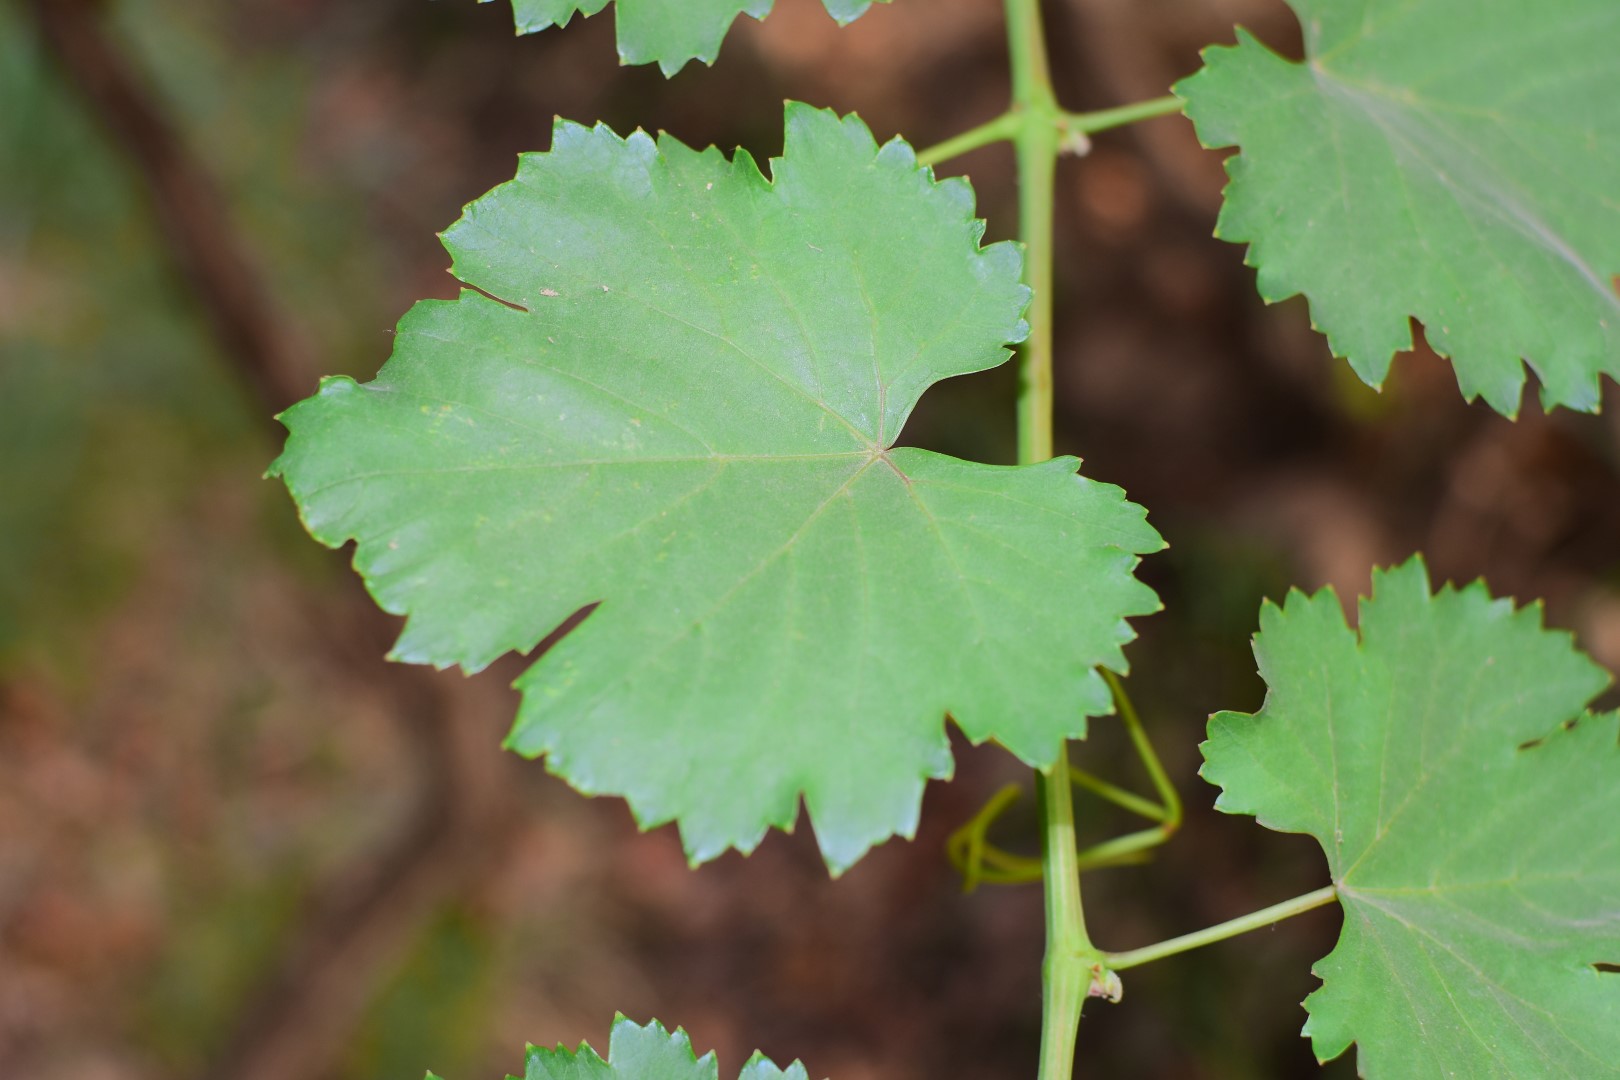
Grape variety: Kamali